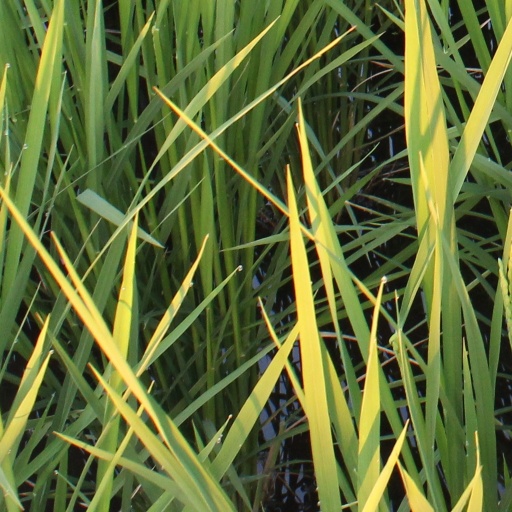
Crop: rice